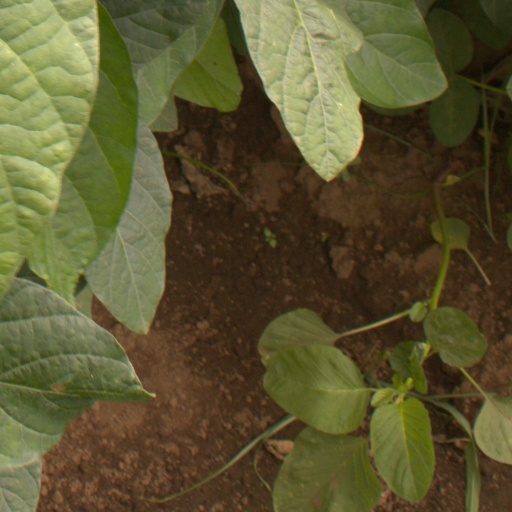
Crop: soybean